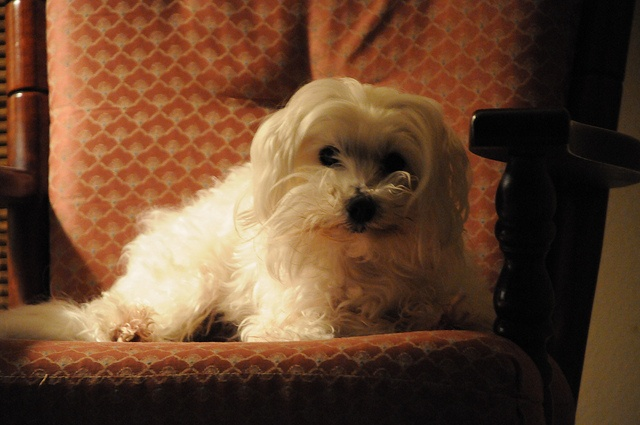
This doggy looks so peaceful sitting on the soft-seat rocking chair.
a close up of a dog sitting on a chair
A small fluffy dog lays on a chair.
A white dog sitting on a patterned office chair.
The small, shaggy, white dog is sitting in a chair.